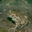
Label: frog